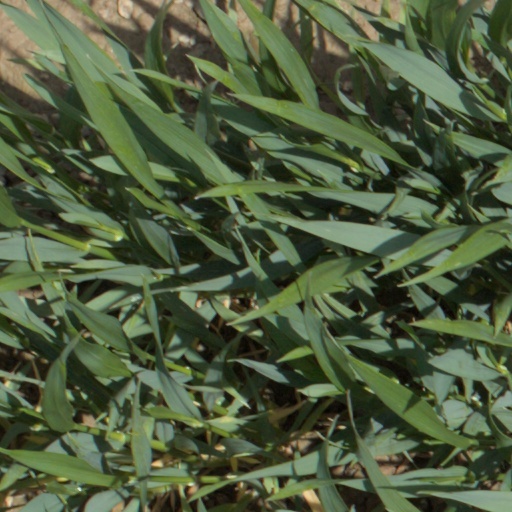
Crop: wheat